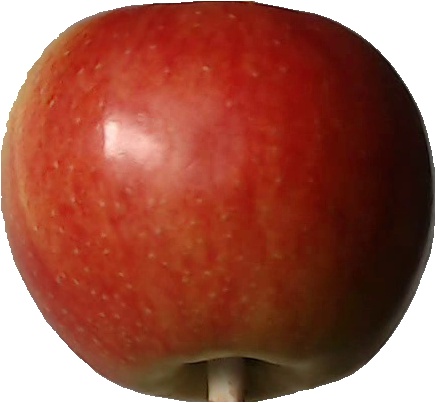
Label: apple_red_2